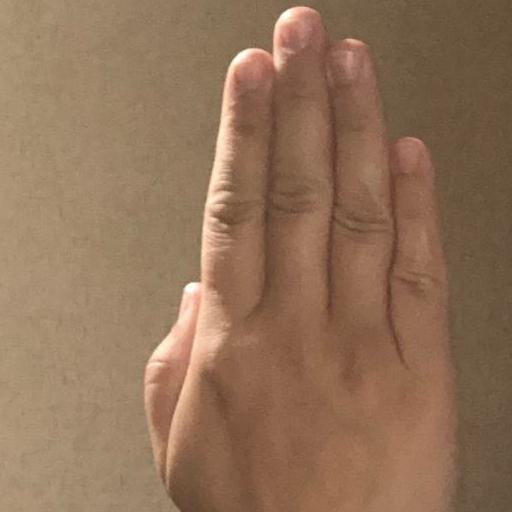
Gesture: stop_inverted